YMCA

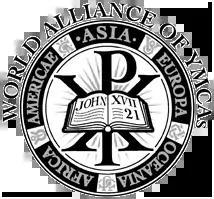
The logo of the World Alliance of YMCAs, founded in 1881

YMCAs in Africa are united under the Africa Alliance of YMCAs (AAYMCA). The core focus of the organizational work done by the AAYMCA is youth empowerment. AAYMCA is the oldest non-governmental organization network in Africa, reaching approximately five million programme participants. The first YMCA in Africa was established in Liberia in 1881, and the AAYMCA was founded in 1977 as the umbrella body for all national movements on the continent.